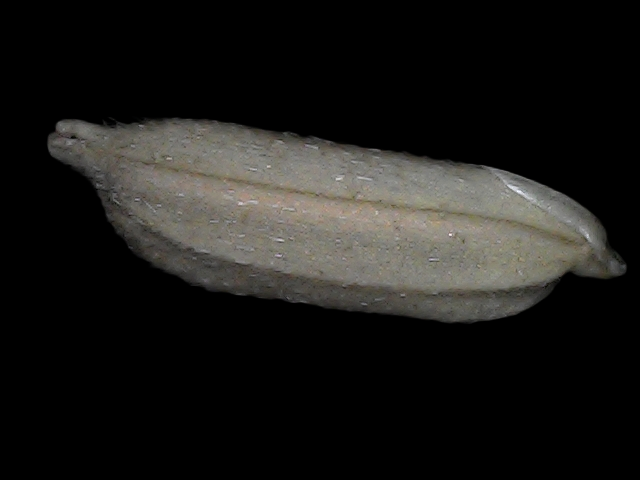
Rice variety: Bd79